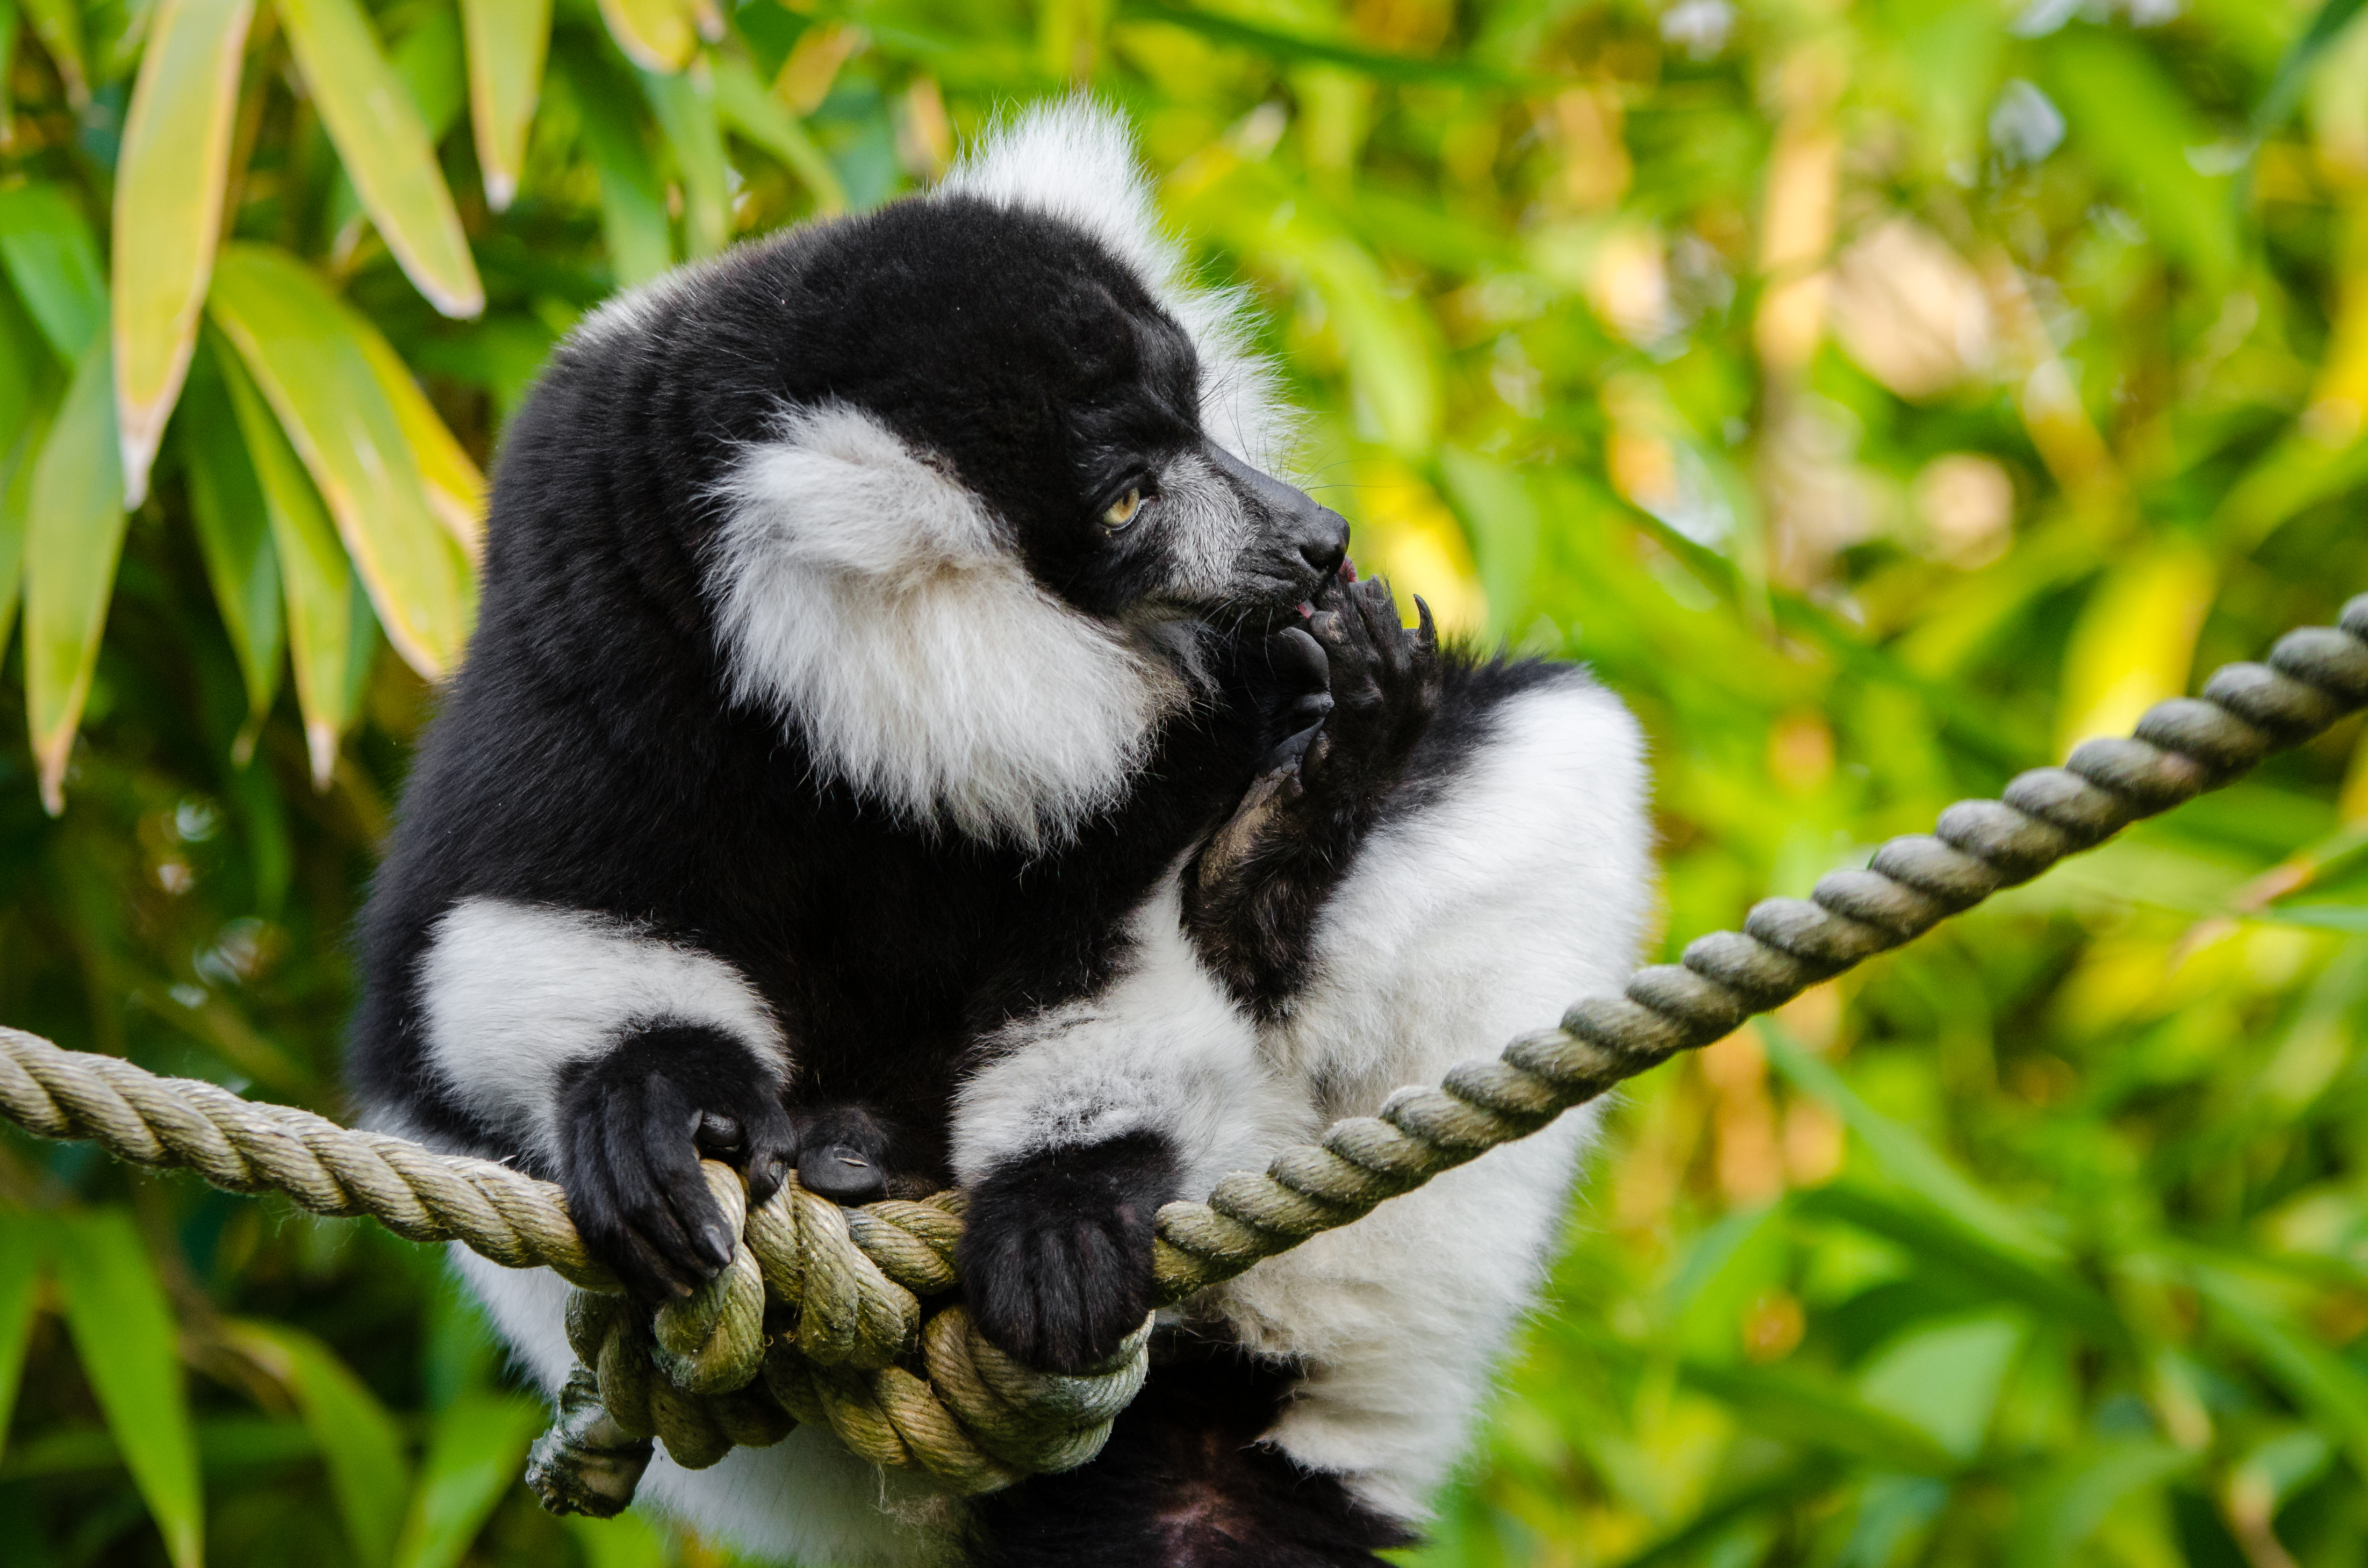
wildlife, zoo, mammal, fauna, primate, chimpanzee, gibbon, vertebrate, lemur, macaque, old world monkey, spider monkey, new world monkey